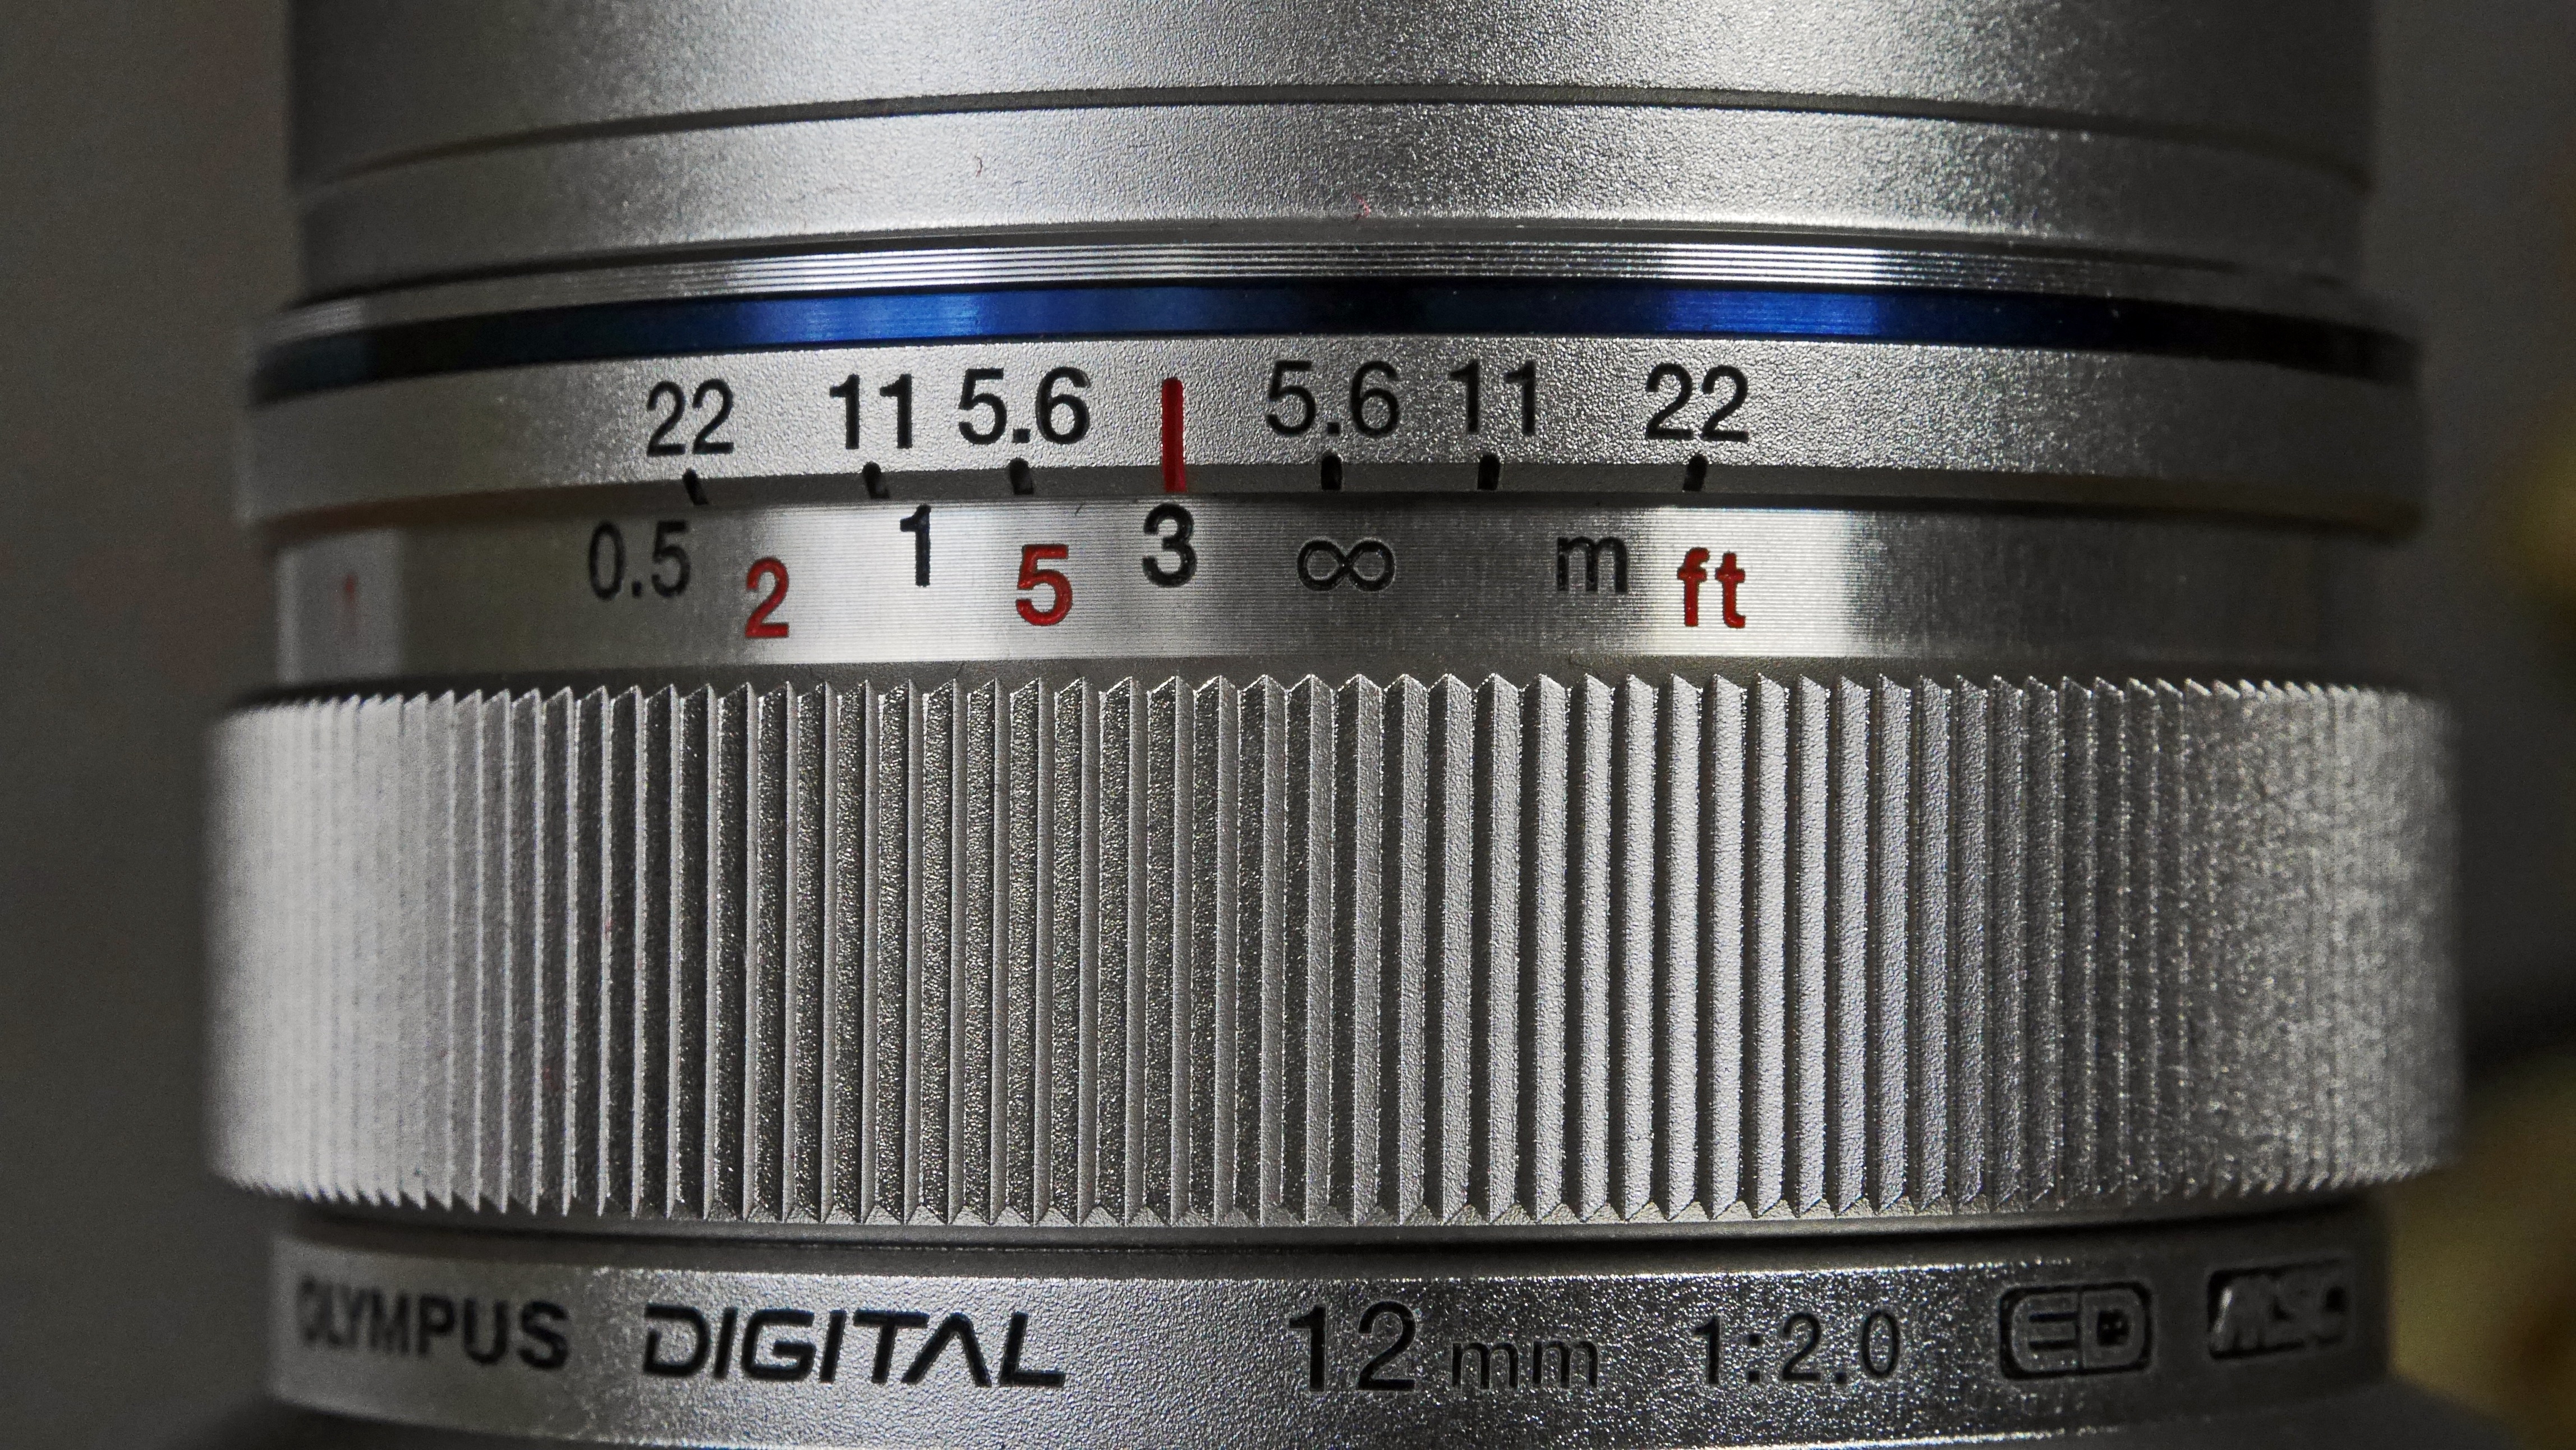
camera, wheel, lens, scale, camera lens, man made object, cameras optics, teleconverter, objektiven, manual focus